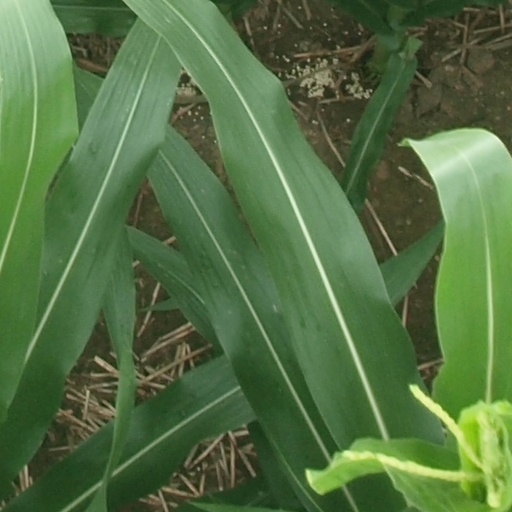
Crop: maize; corn